Warren Sapp

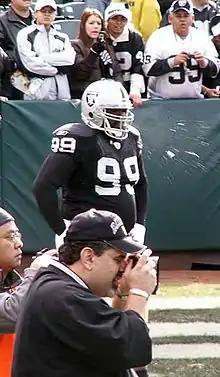
Sapp with the Oakland Raiders, 2007

In 2004, Sapp was reportedly interested in accepting a contract offer from the Cincinnati Bengals for four years worth $16 million, but on March 20, he announced he had agreed to terms on a seven-year, $36.6 million contract with the Oakland Raiders, the same team he had helped rout in the Super Bowl in early 2003.